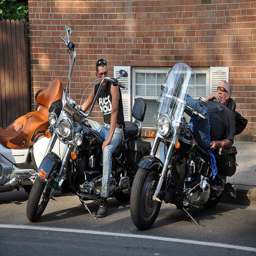
A couple of men sitting on top of parked motorcycles.
a man laying back on a motorcycle on the side of a road
Two men on motorcycles sitting on the side of a building.
Two men are parked outside relaxing on their motorcycles.
a couple of men are sitting on their motorcycles